Battle of Poltava

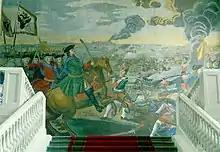
"The Battle of Poltava", mosaic by Mikhail Lomonosov

General Roos and six battalions (one-third of the Swedish infantry) became isolated while attempting to take the third Russian redoubt. After suffering severe casualties from several assault attempts, Roos led the remaining 1,500 of his original 2,600 men into the Yakovetski woods to the east at 6:00 a.m. The Russians reoccupied the first two redoubts and launched a two-pronged attack by ten regiments around 7:00 a.m., forcing Roos to retreat towards Poltava and take refuge in an abandoned fort by 9:00 a.m. when he could not make it to the Swedish siege works. Roos was forced to surrender at 9:30 a.m.